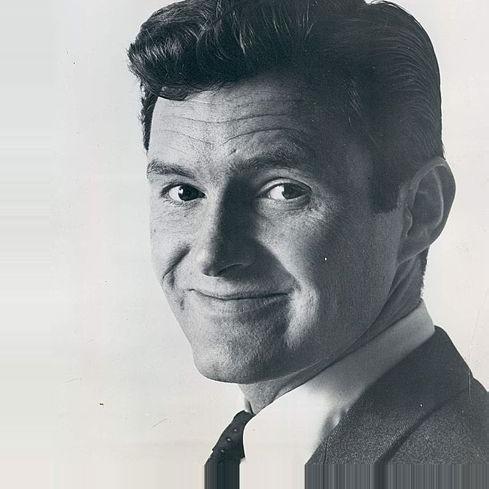
Age: 36